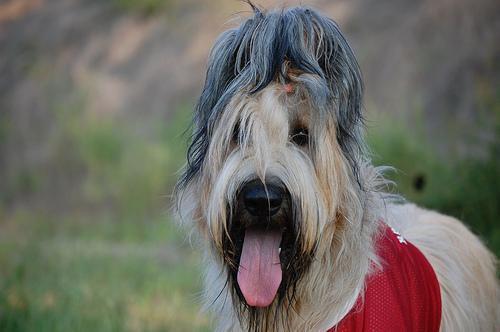
briard